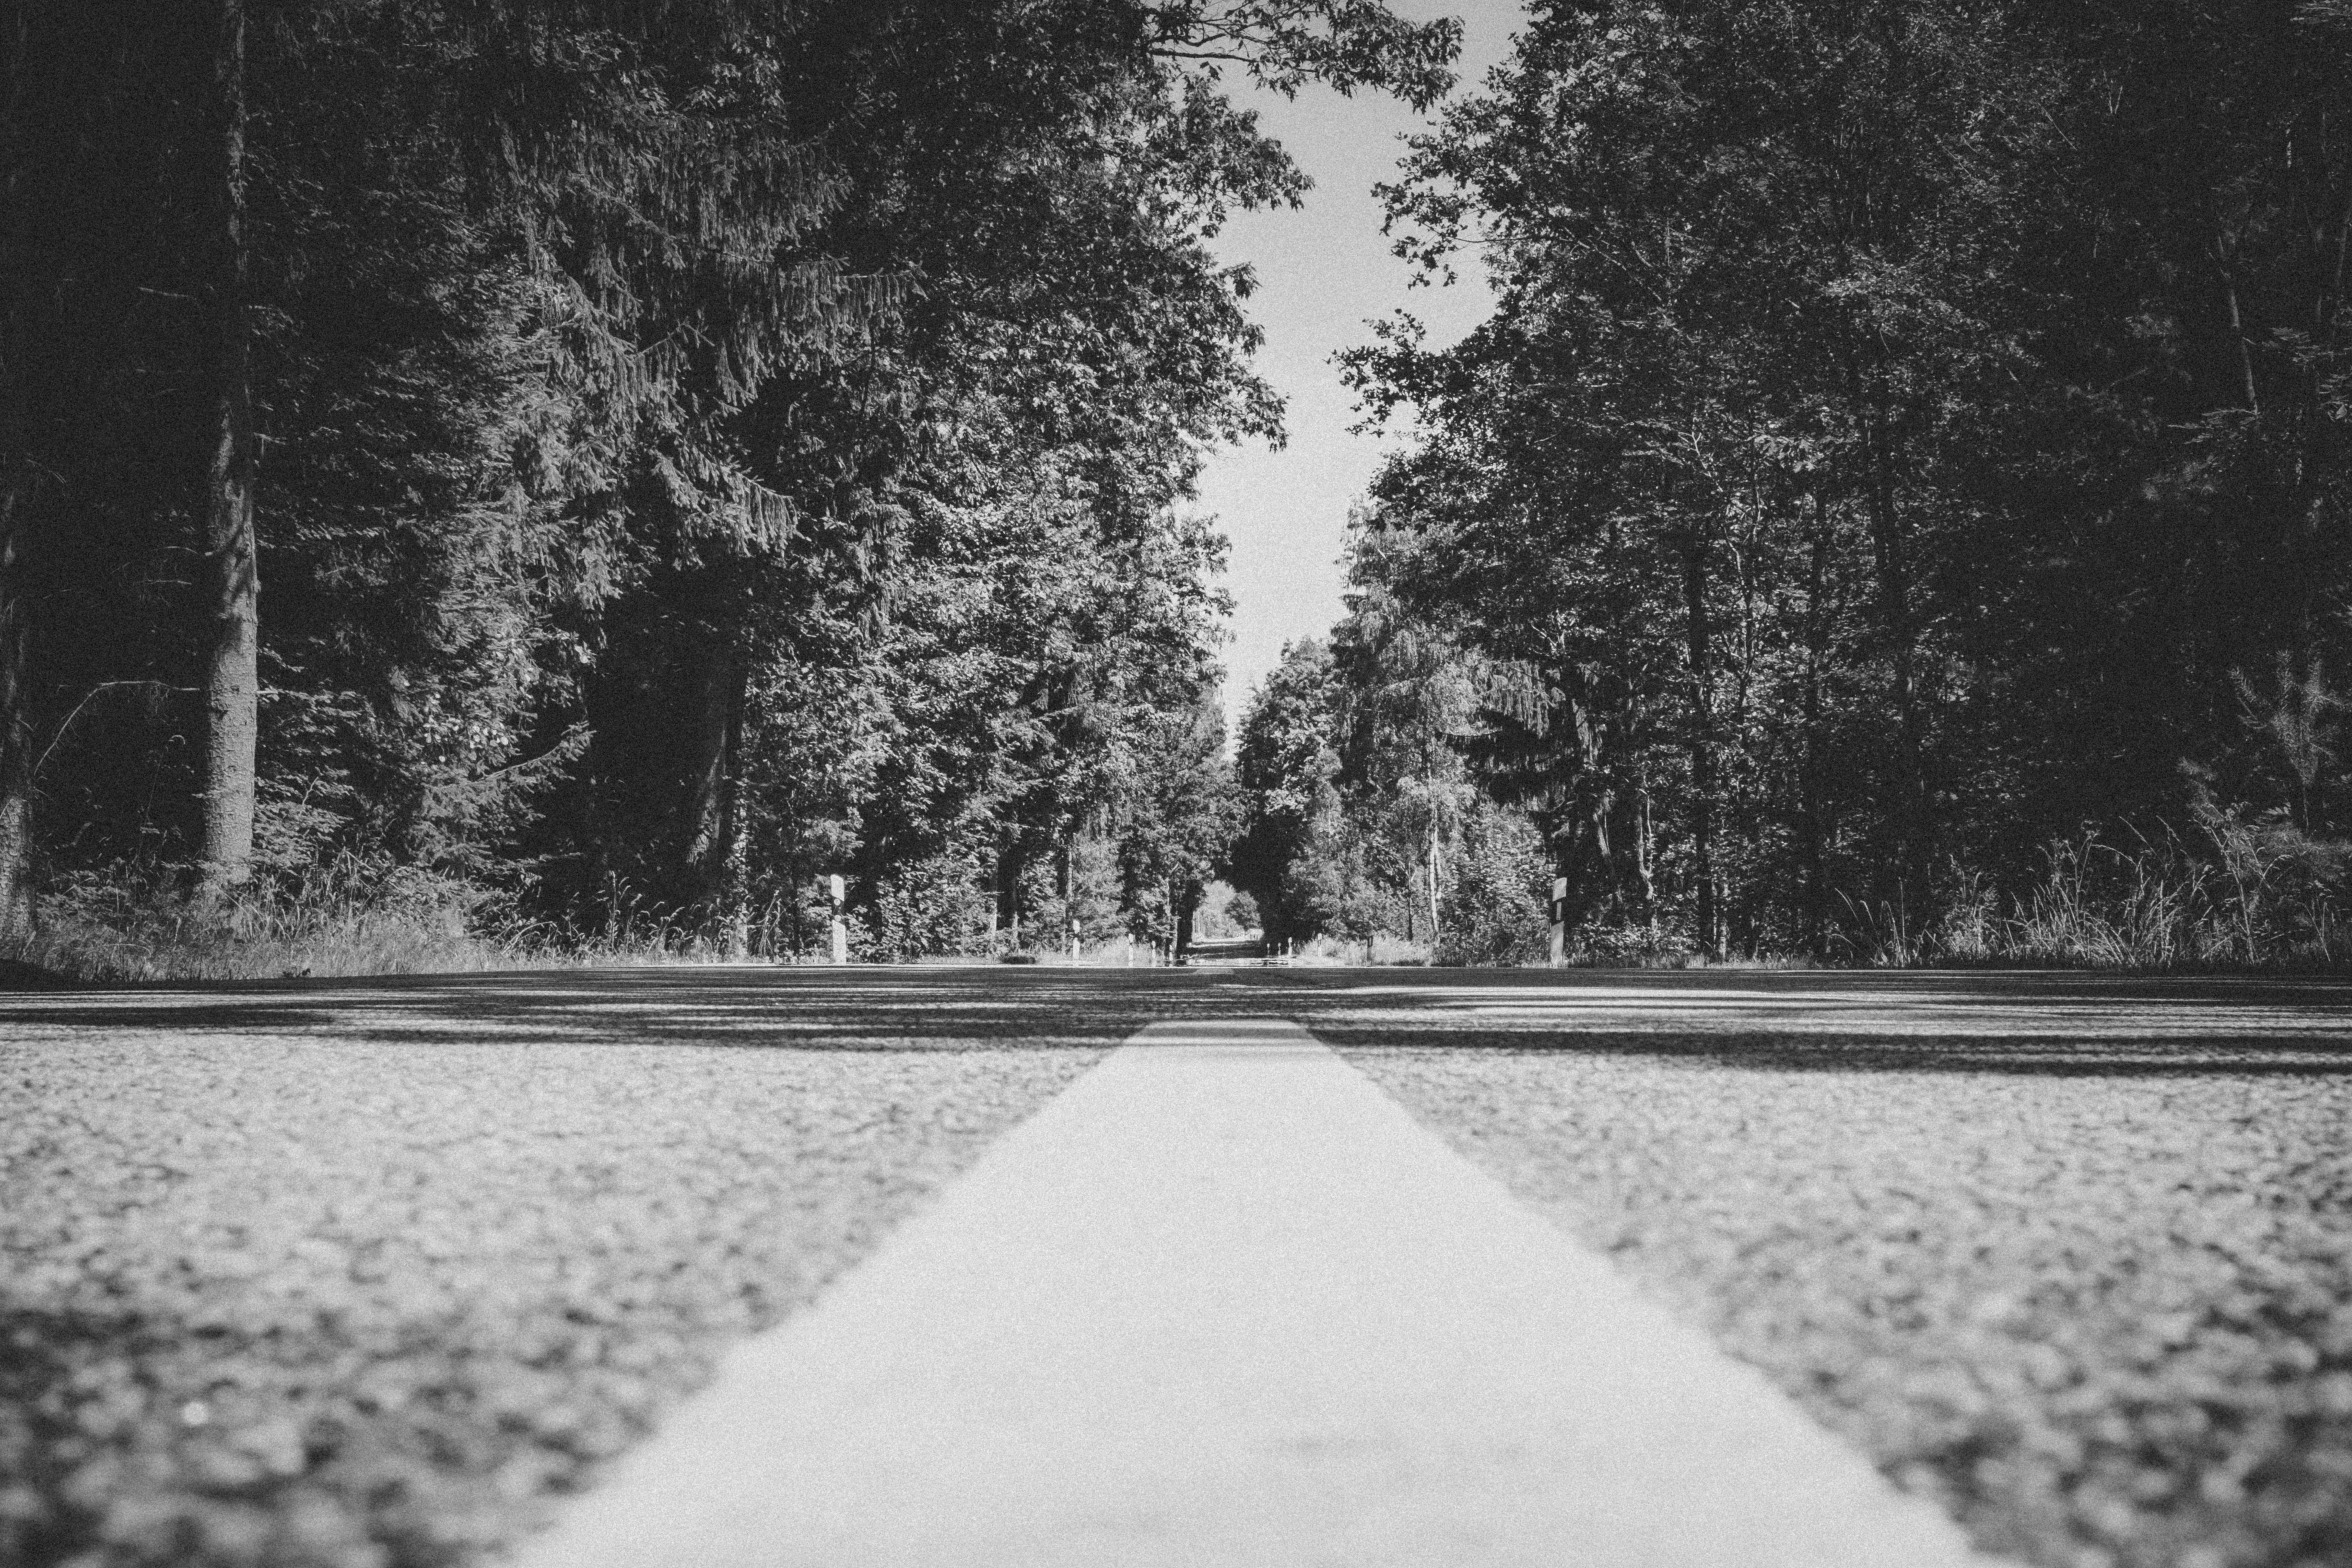
mobile, landscape, tree, nature, forest, snow, winter, black and white, road, white, street, photography, driving, europe, rural, weather, black, monochrome, trip, season, straight, art, mono, f14, 35mm, europa, germany, deutschland, down, kunst, bayern, bavaria, low, upper, fuji, strase, wald, xpro2, monochrom, oberpfalz, mobility, palatinate, fahren, gerade, l ndlich, froschperspektive, monochrome photography